Bodzentyn

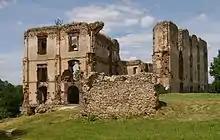
Ruins of the Bodzentyn Castle

Bodzentyn (or "Bodzentin", as it used to be called in documents) was founded in 1355 near the location of the ancient town of Tarczek, which belonged to the bishops of Kraków. Its charter was granted by King Casimir III the Great; the name of the town comes from bishop of Kraków, Jan Bodzanta. Bodzentyn was the center of land properties of the bishops of Kraków. In 1365 bishop Florian from Mokrsko built here a castle, and surrounded the town with defensive walls. In 1380 bishop Jan Radlica founded Holy Cross church, and in the late Middle Ages, Bodzentyn was one of the most important urban centers of northern Lesser Poland. In 1410 King Władysław II Jagiełło spent a few days here, on his way to the Battle of Grunwald. Soon afterwards, the town burned in a fire, so bishop Wojciech Jastrzębiec managed to convince the king to grant new privileges to Bodzentyn. Another bishop who contributed to the development of the town was Piotr Wysz Radoliński. He granted Bodzentyn's residents the rights to cut down forests, graze cattle, sell salt, meats and liquors. Furthermore, a marketplace was established. In 1450, Cardinal Zbigniew Oleśnicki founded here a Gothic collegiate church. The town was administratively located in the Sandomierz Voivodeship in the Lesser Poland Province.